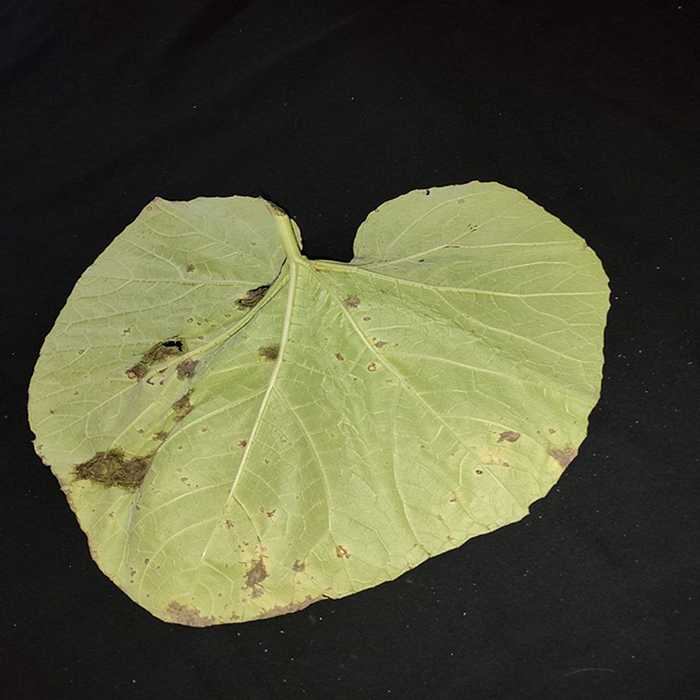
Plant: Bottle gourd
Label: Downey mildew